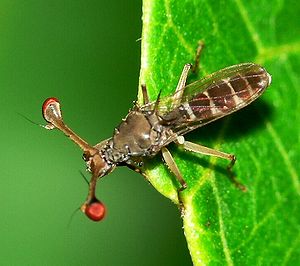
Stilkøjefluer
Stilkøjeflue fra Cameroun
Stilkøjefluer er en familie af fluer hvor øjne og følehorn sidder på stilke på hver sin side af hovedet. Der er omkring 180 arter i tropiske egne, flest i Afrika. Familien findes ikke i Sydamerika, og der kendes kun en art i Nordamerika. I 1990'erne blev der fundet en europæisk art i Ungarn.